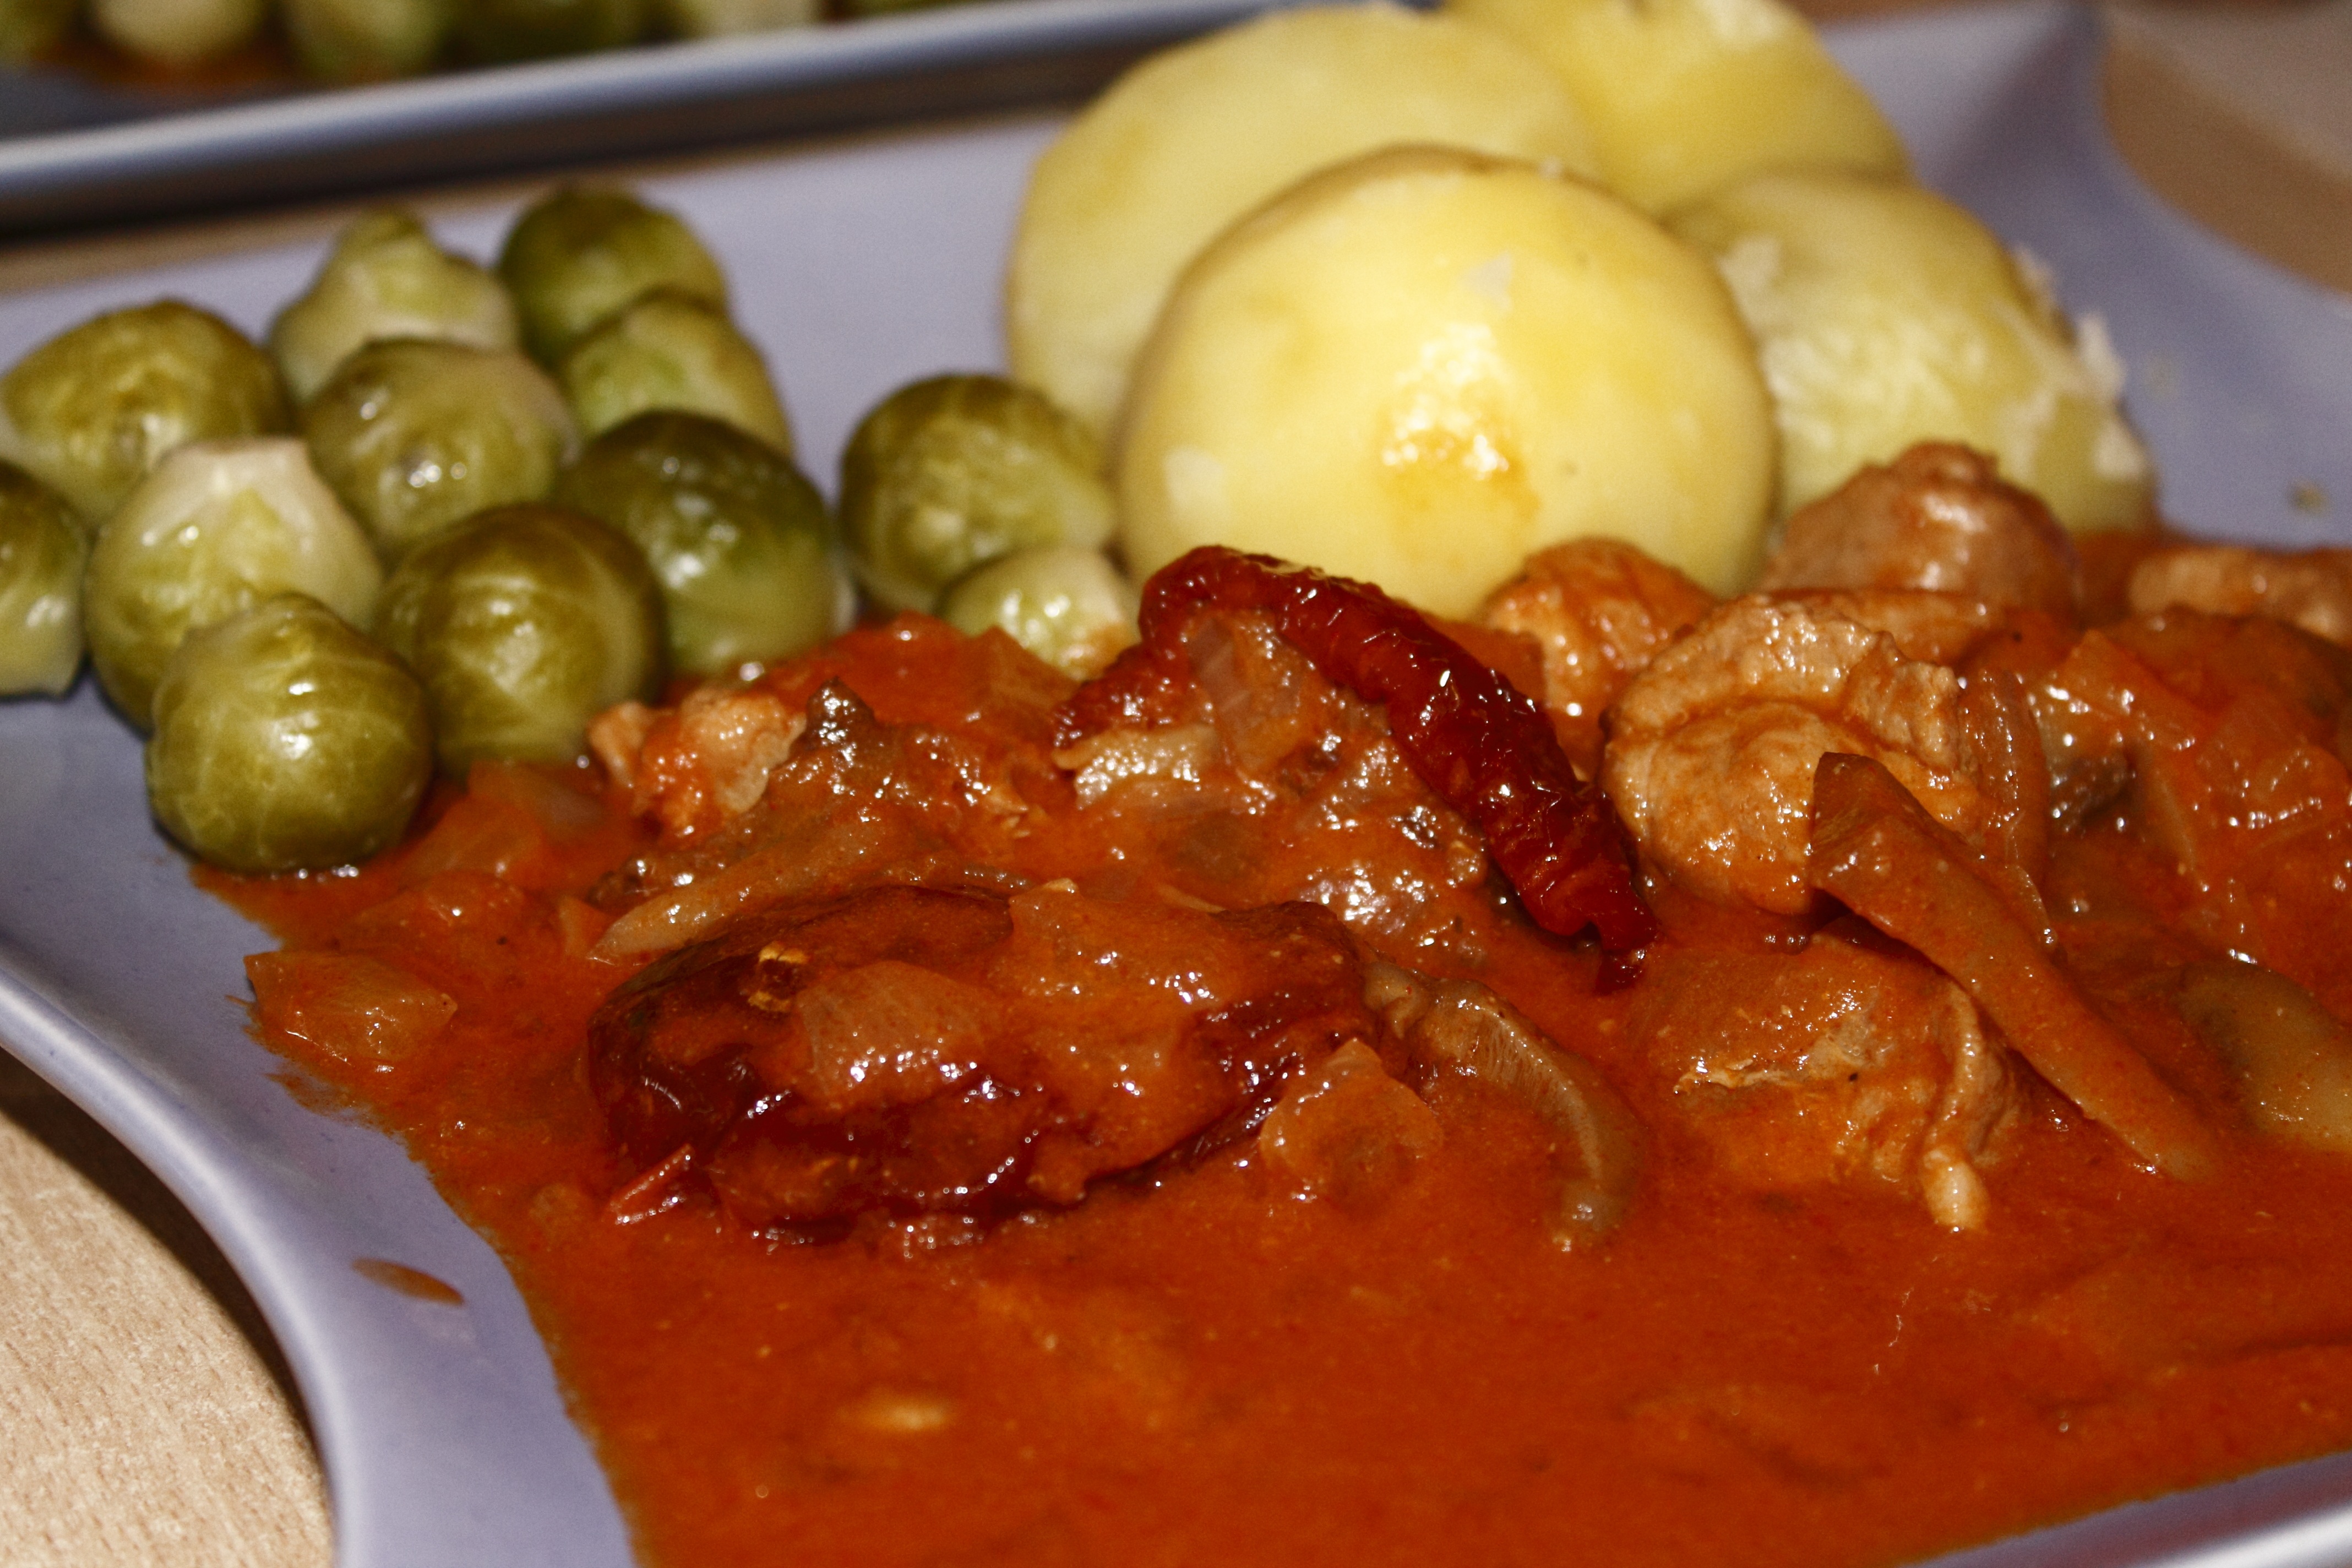
dish, food, produce, eat, meat, cuisine, potato, cook, stew, court, curry, goulash, brussels sprouts, meatball